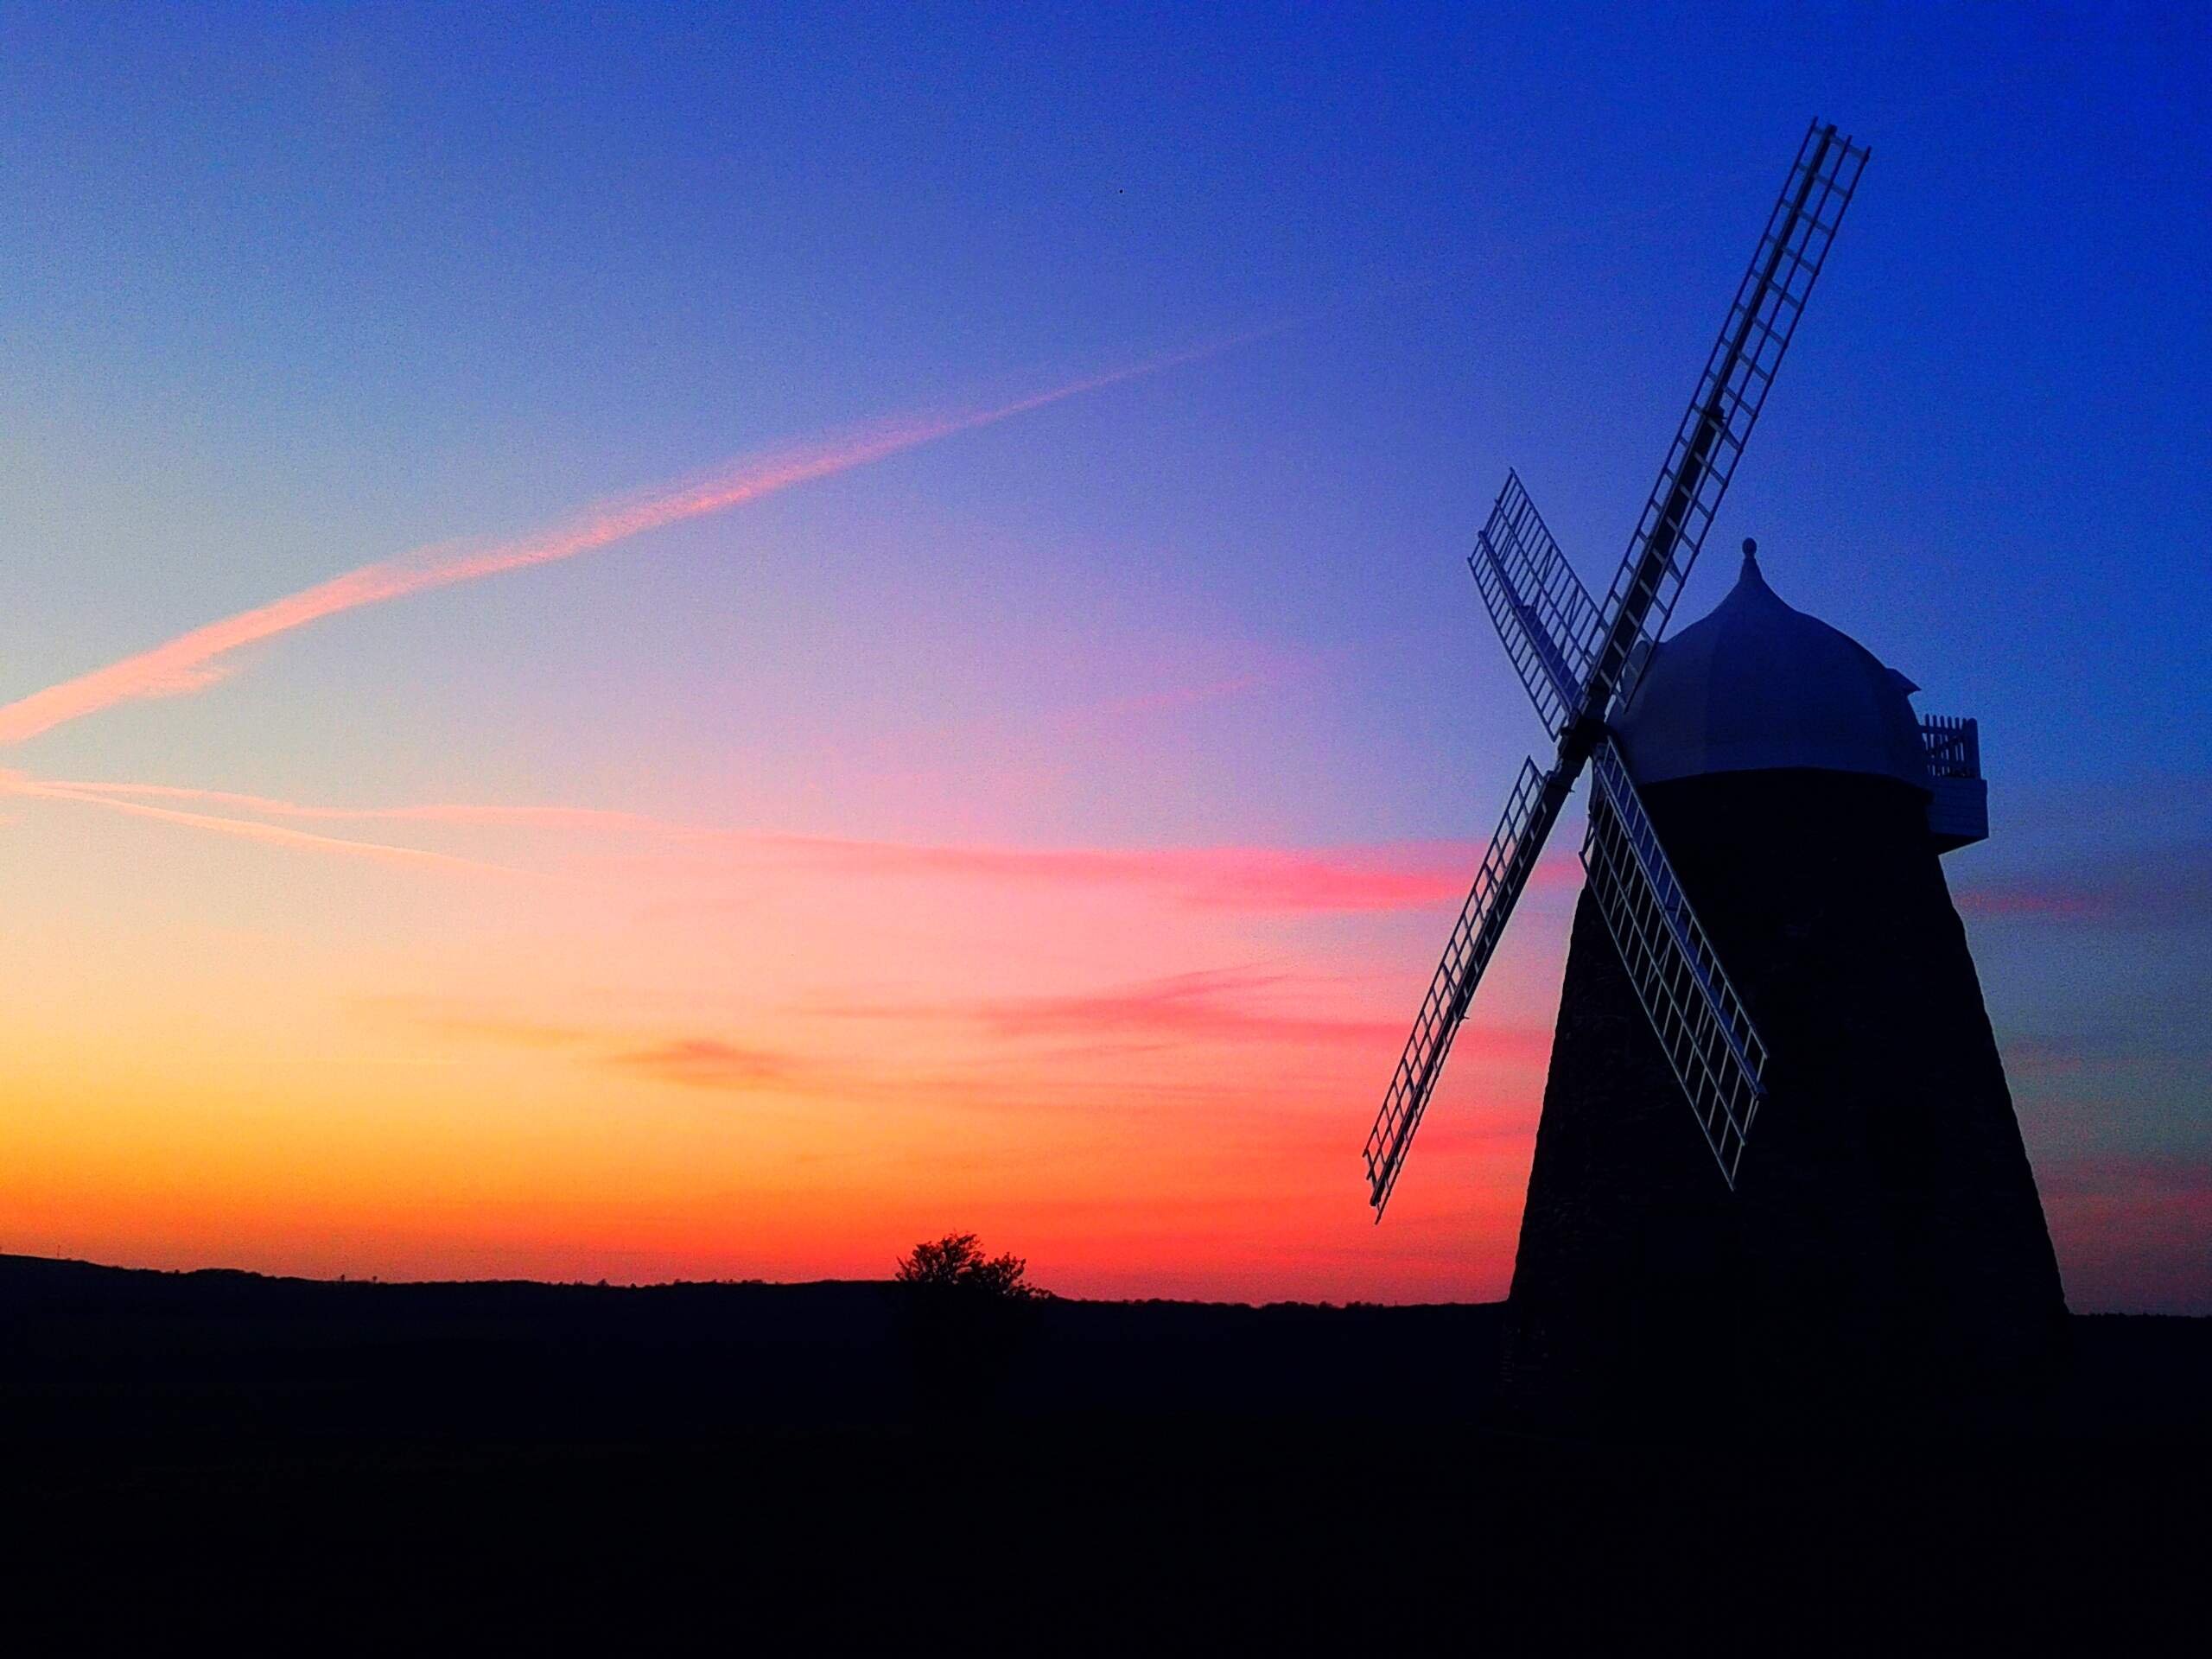
horizon, sky, sunrise, sunset, sunlight, windmill, wind, dawn, dusk, clear, evening, line, tower, machine, wind turbine, energy, mill, wind farm, day, sails, flickrdiamond, sussex, chichester, halnaker, 100v10f, afterglow, boxgrove